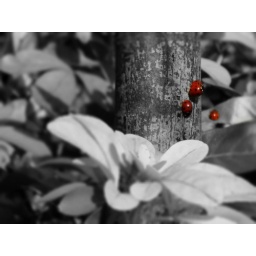
My best picture in crisp black &amp;amp; white